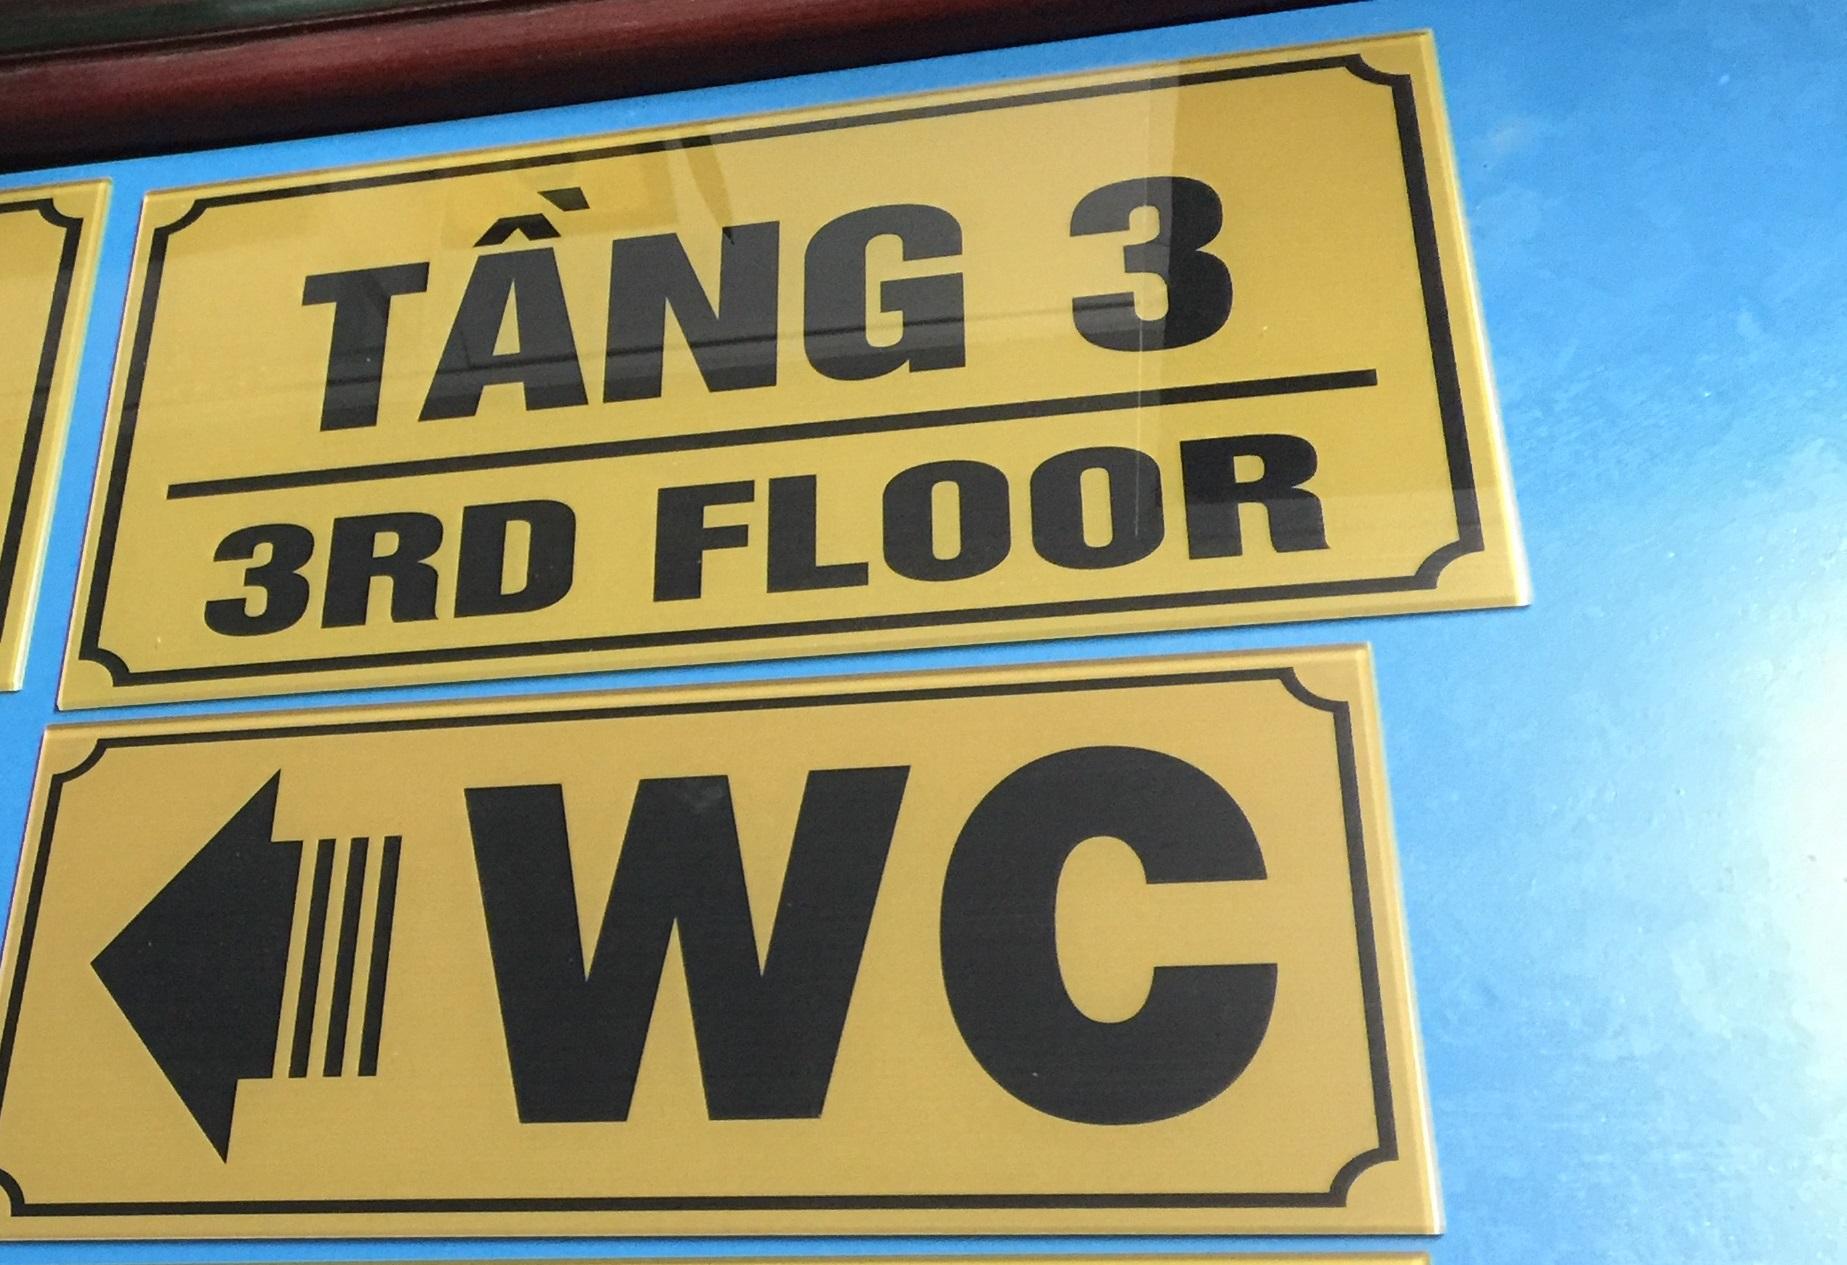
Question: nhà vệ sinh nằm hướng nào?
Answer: bên trái